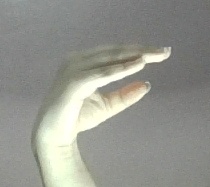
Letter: jeem